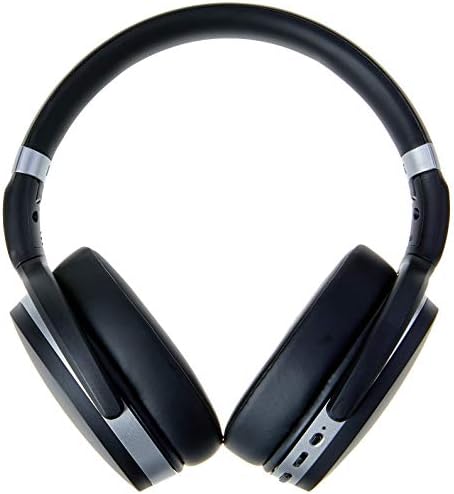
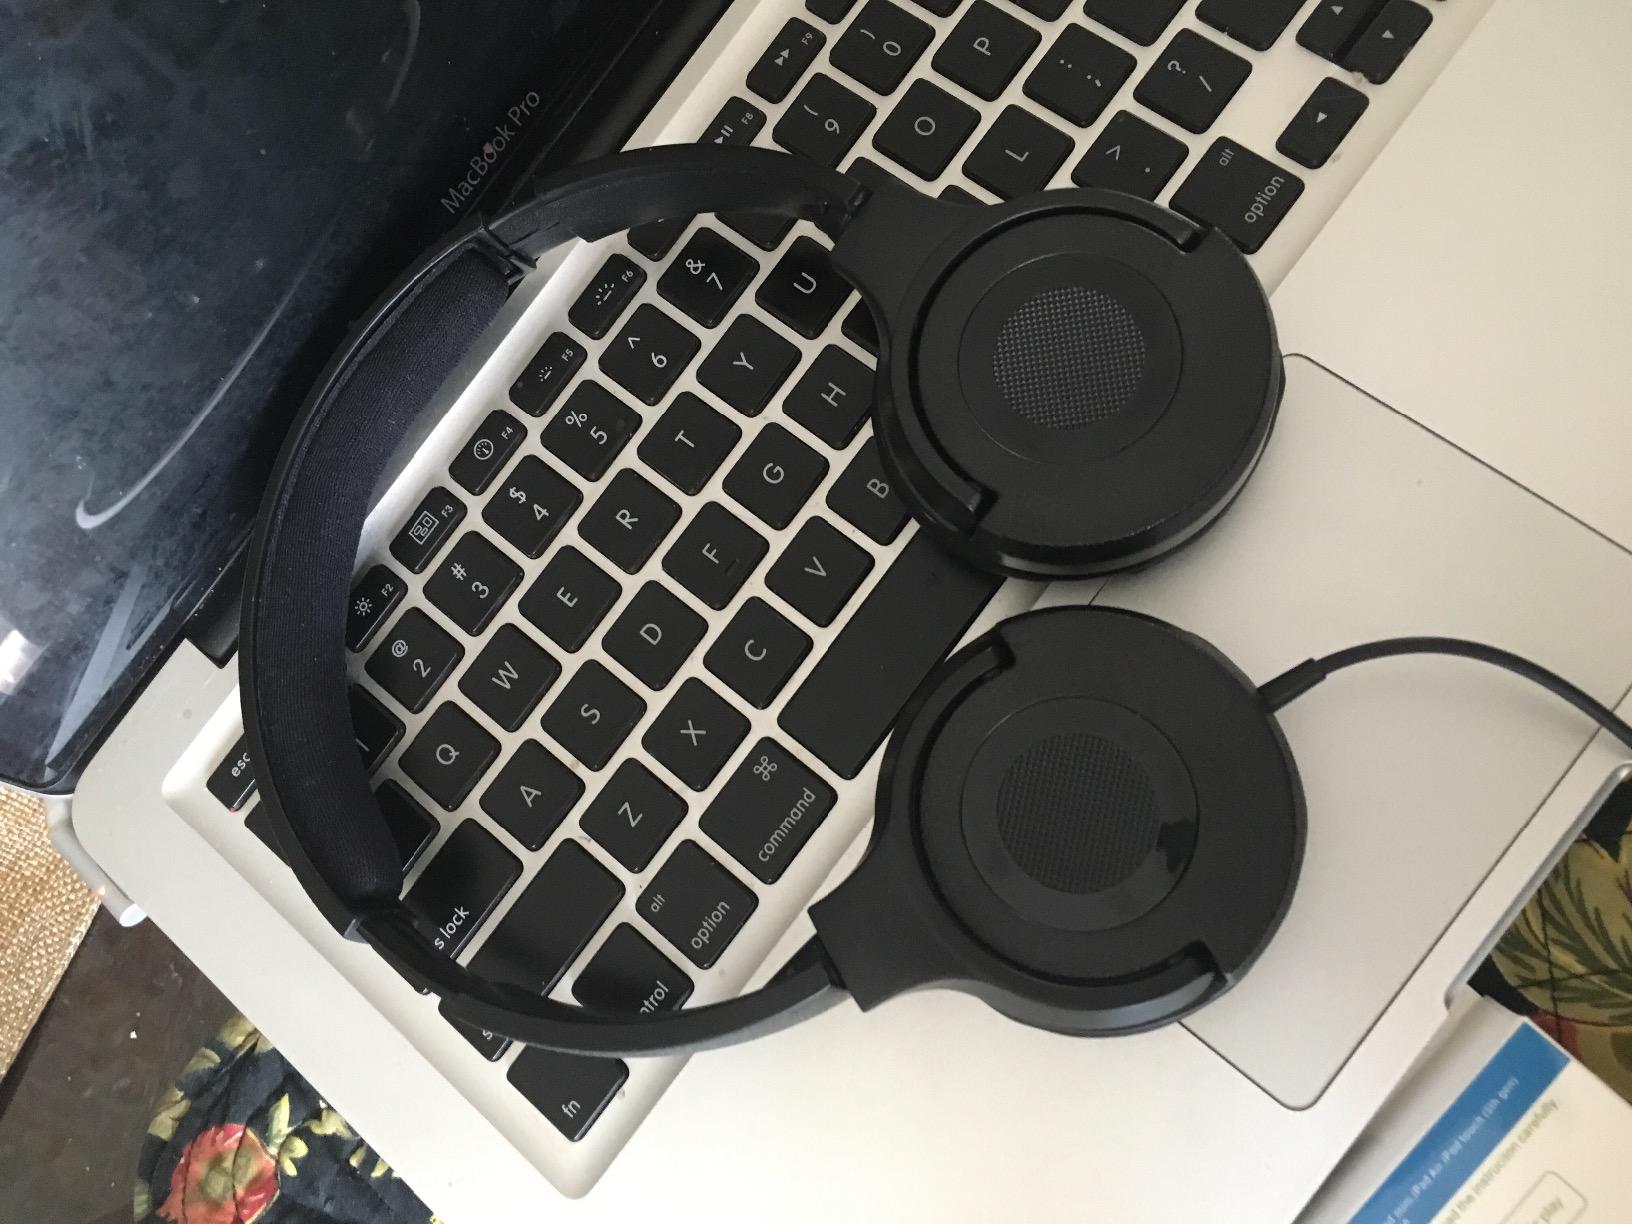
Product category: headphones
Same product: no